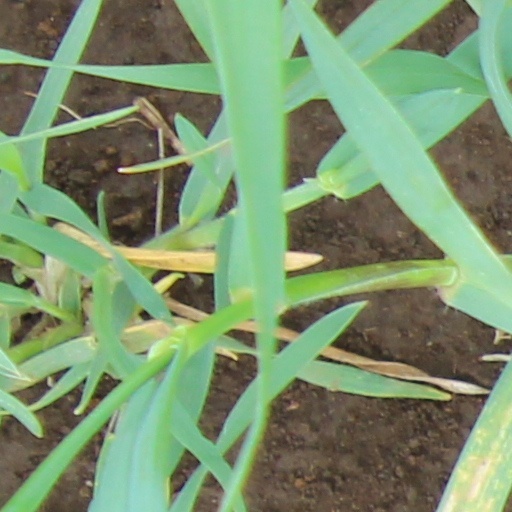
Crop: wheat